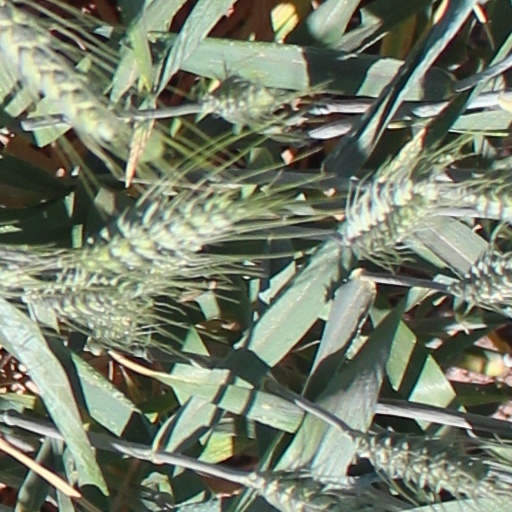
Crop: wheat